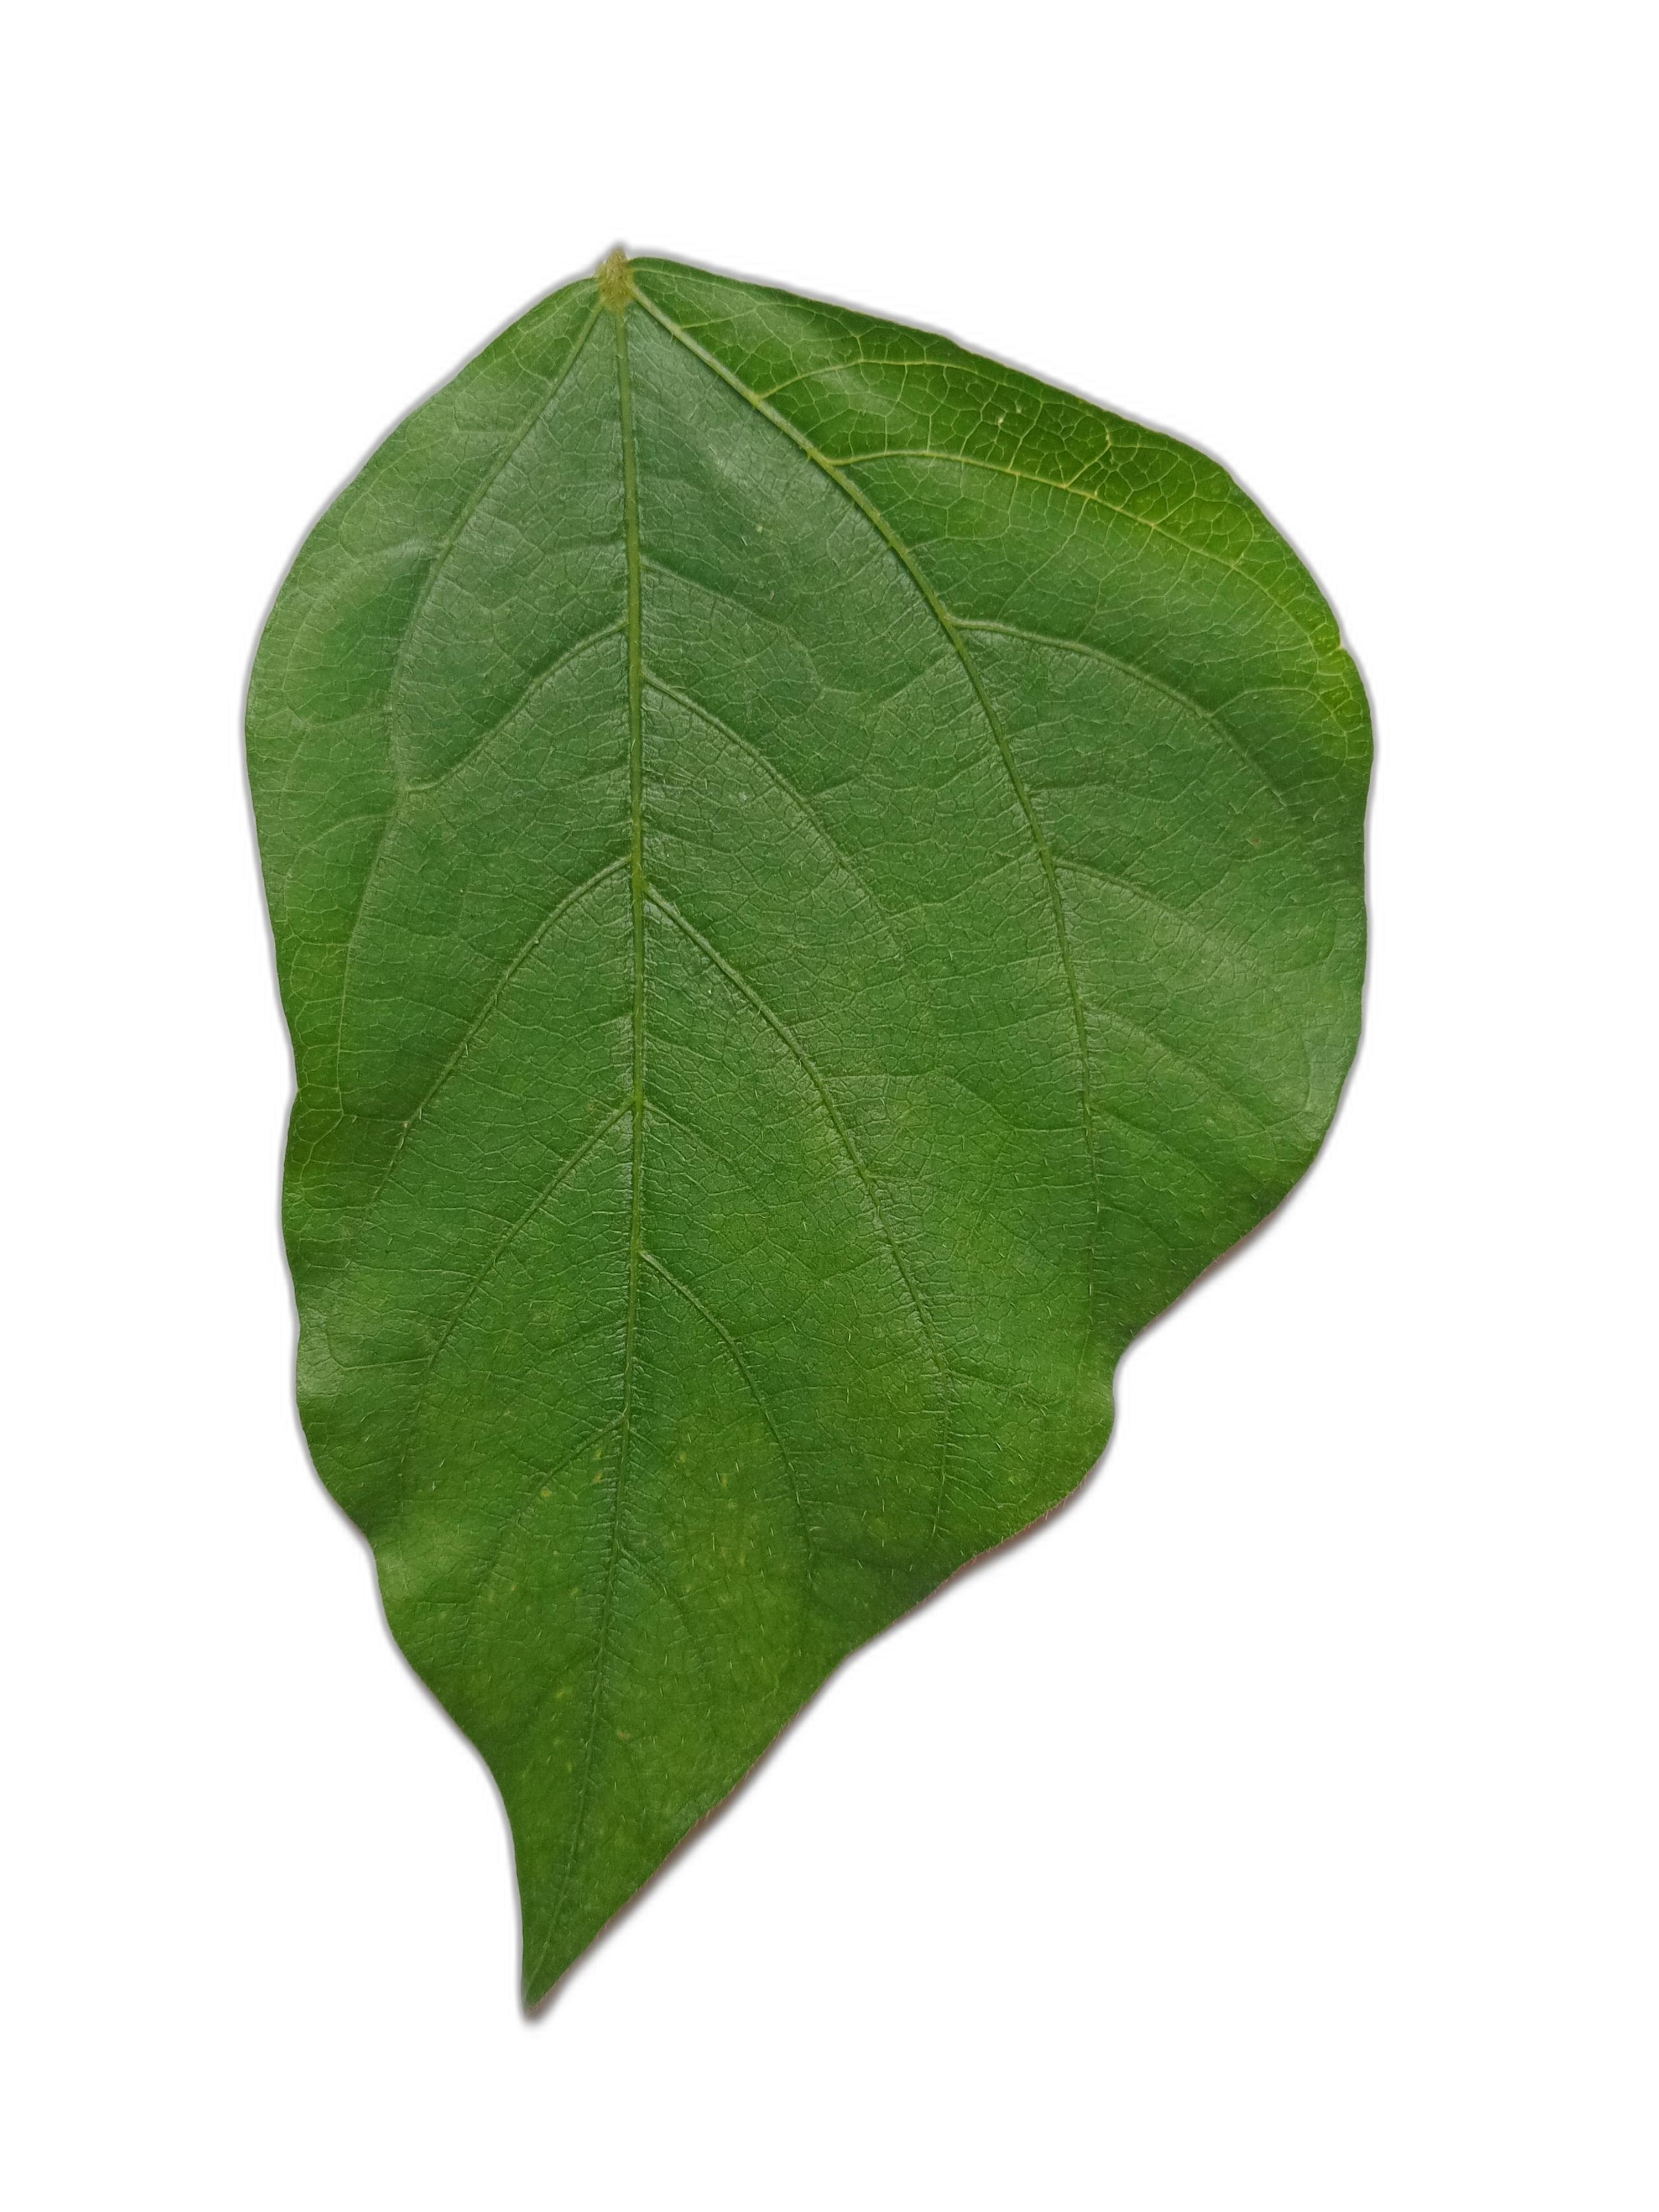
Label: Healthy